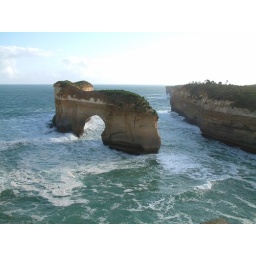
sandy rock surrounded by water